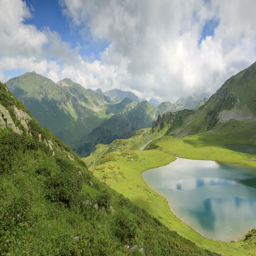
cloudy sky in the valley .